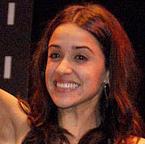
Age: 23